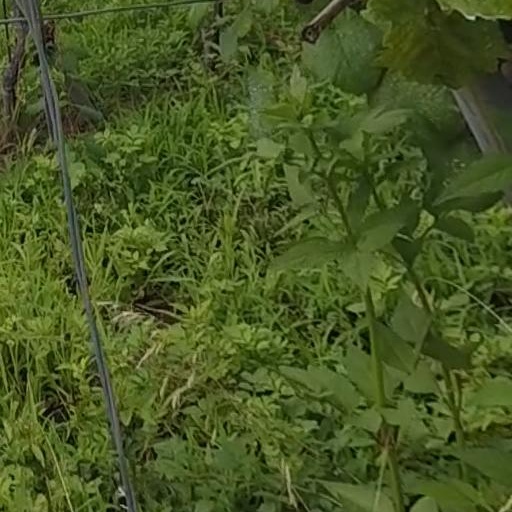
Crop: grape